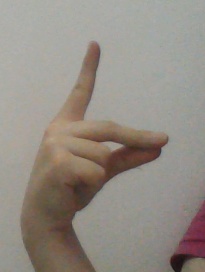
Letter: ta